Daredevil Kate

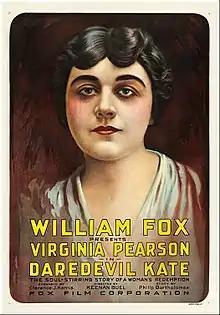
poster

Daredevil Kate is a lost 1916 silent feature film directed by Kenean Buel and starring Virginia Pearson. It was produced and distributed by Fox Film Corporation.